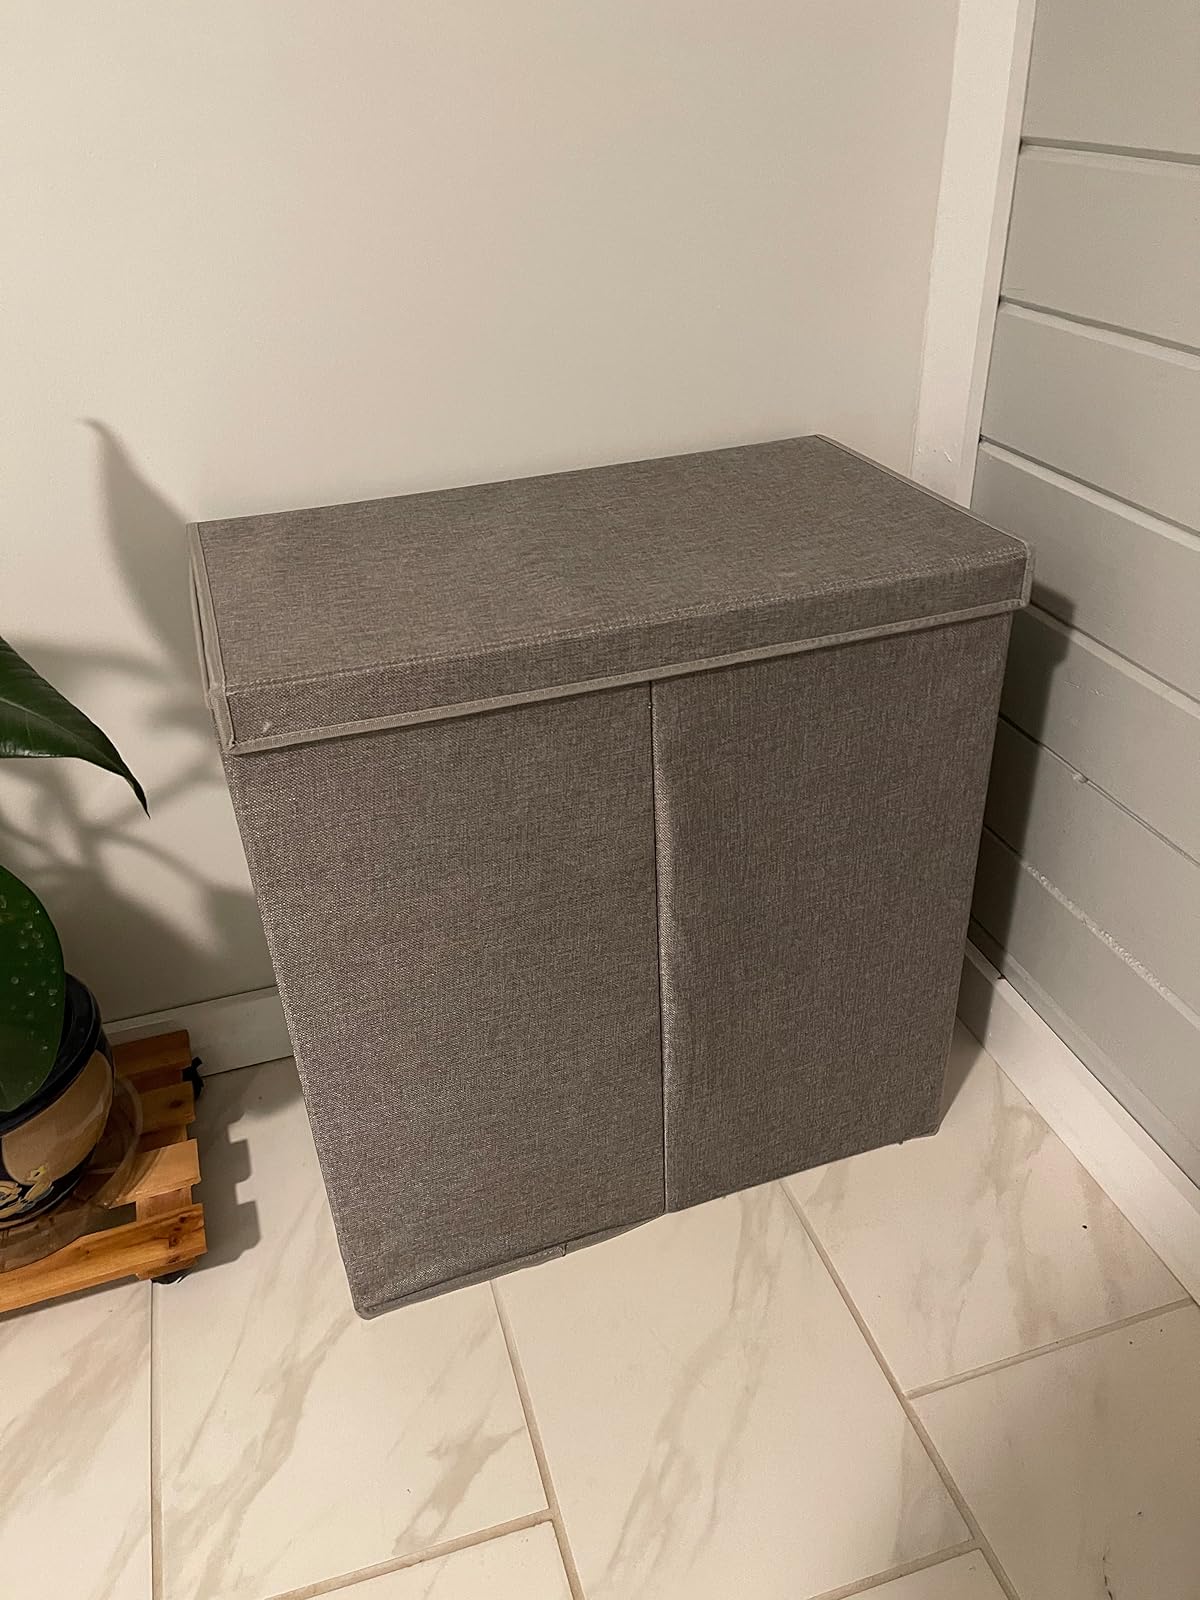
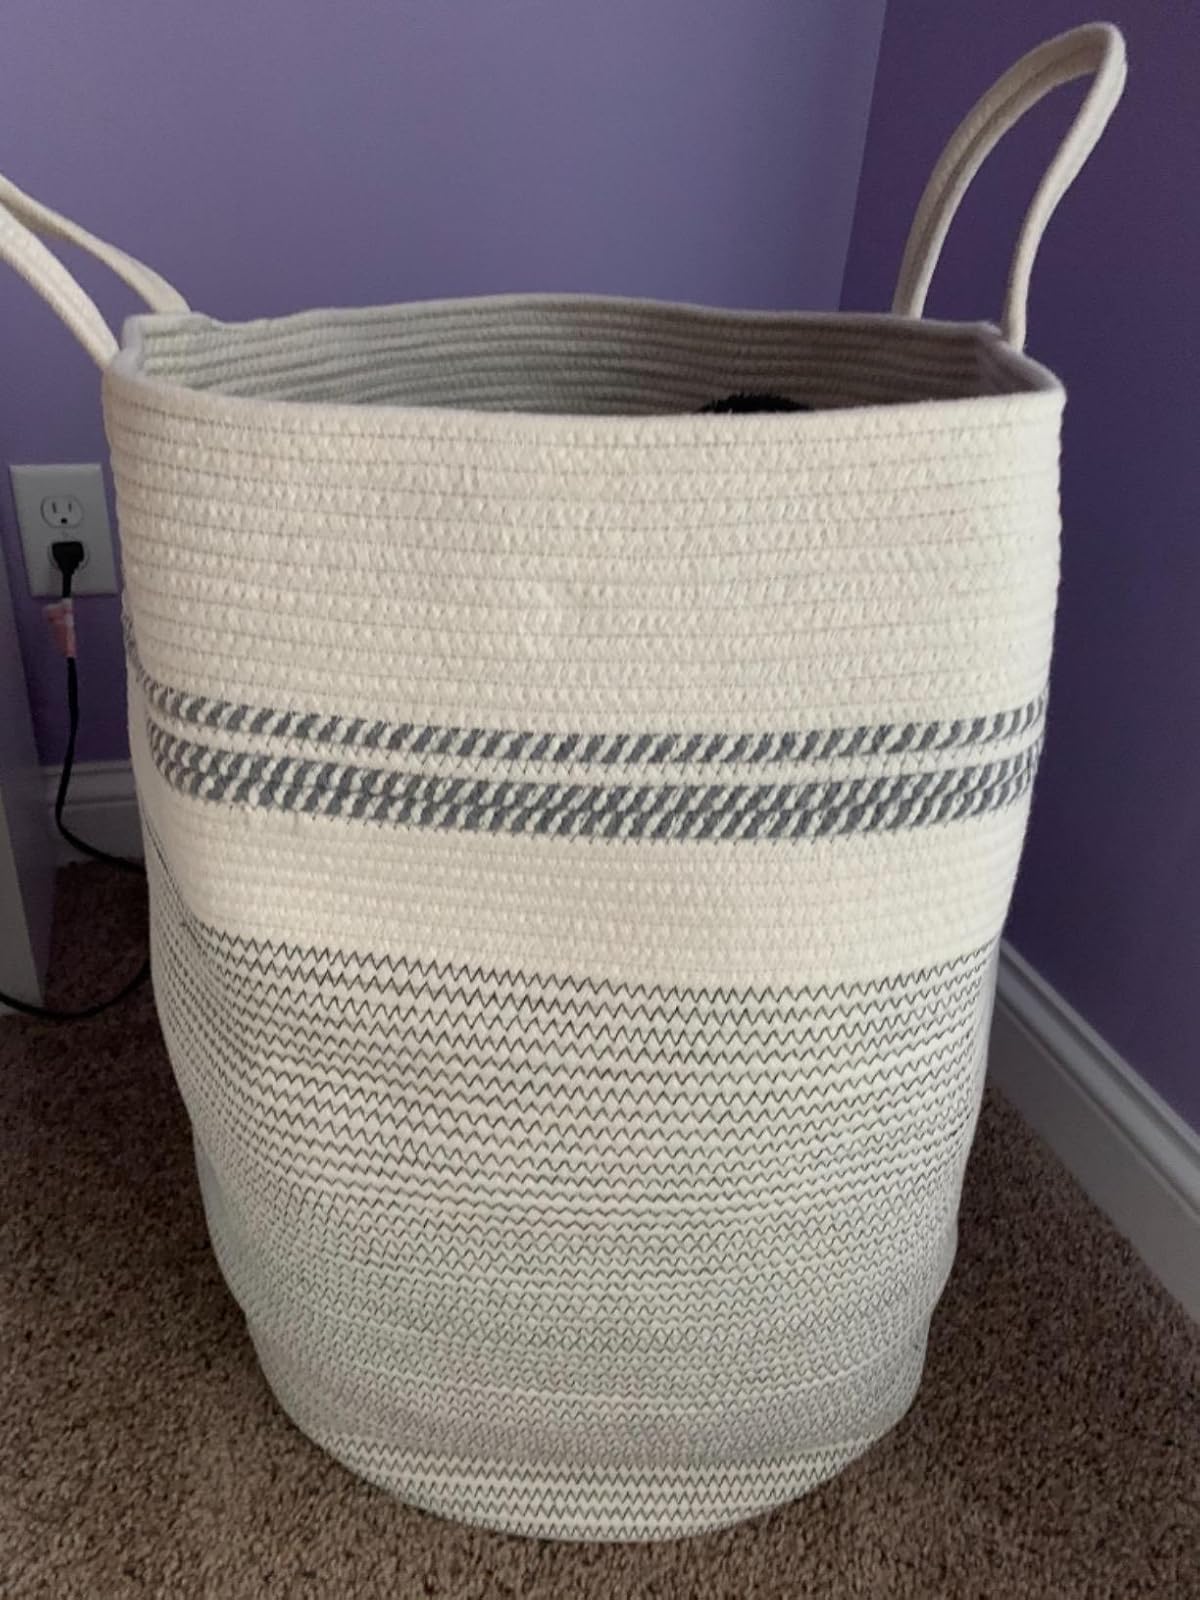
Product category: items_hamper
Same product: no